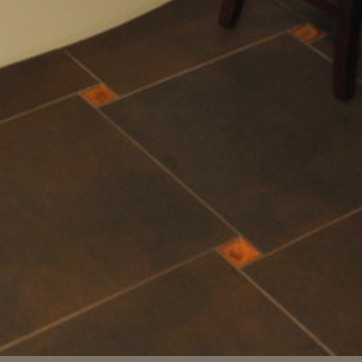
Material: tile